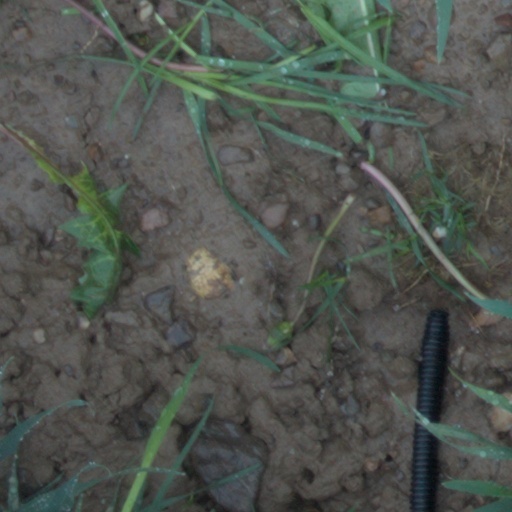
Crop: wheat